Cnemidophorus murinus

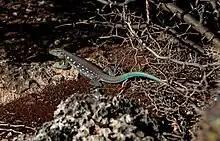
A Laurenti's whiptail lizard. Shete Boca National Park, Curacao.

Cnemidophorus murinus, known commonly as Laurenti's whiptail, is a species of lizard in the family Teiidae (whiptails). The species is endemic to Curacao, and is oviparous.